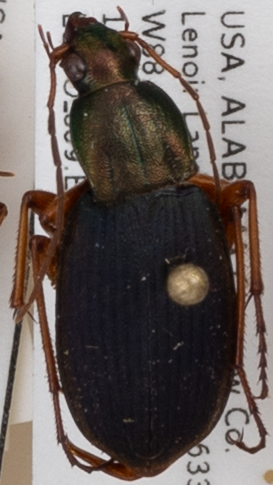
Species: Chlaenius aestivus
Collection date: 2021-07-14
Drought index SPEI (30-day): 1.01
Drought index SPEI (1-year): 1.28
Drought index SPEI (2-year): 2.09